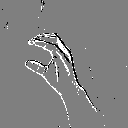
ASL letter: c